Aldo Leopold

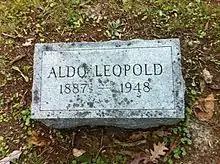
Leopold's headstone at his family plot in Aspen Grove Cemetery in Burlington, Iowa

Leopold married Estella Bergere, the daughter of a well known ranching family in New Mexico, in northern New Mexico in 1912 and they had five children together. They lived in a modest two-story home close to the UW–Madison campus. His children followed in his footsteps as teachers and naturalists: Aldo Starker Leopold (1913–1983) was a wildlife biologist and professor at UC Berkeley; Luna B. Leopold (1915–2006) became a hydrologist and geology professor at UC Berkeley; Nina Leopold Bradley (1917–2011) was a researcher and naturalist; Aldo Carl Leopold (1919–2009) was a plant physiologist, who taught at Purdue University for 25 years; and daughter Estella Leopold (1927–2024) was a noted botanist and conservationist and professor "emerita" at the University of Washington.